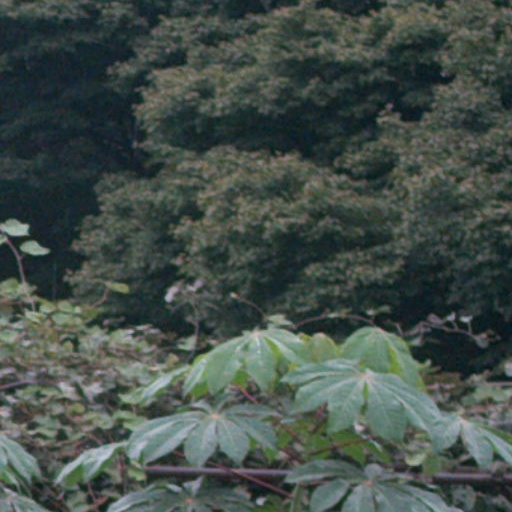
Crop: cassava